Russia–Ukraine relations

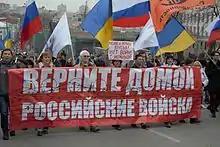
March 15 protests, named the March of Peace, took place in Moscow a day before the Crimean referendum

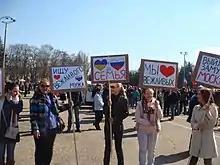
Pro-Russian protesters in Odesa, March 30, 2014

On 21 November 2013, Yanukovych suspended preparations for signing EU Association Agreement, to seek closer economic relations with Russia. On 17 December 2013 Russian President Vladimir Putin agreed to lend Ukraine 15 billion dollars in financial aid and a 33% discount on natural gas prices. The treaty was signed amid massive, ongoing protests in Ukraine for closer ties between Ukraine and the European Union. Critics pointed out that in the months before the 17 December 2013 deal a change in Russian customs regulations on imports from Ukraine was a Russian attempt to prevent Ukraine from signing an Association Agreement with the European Union.